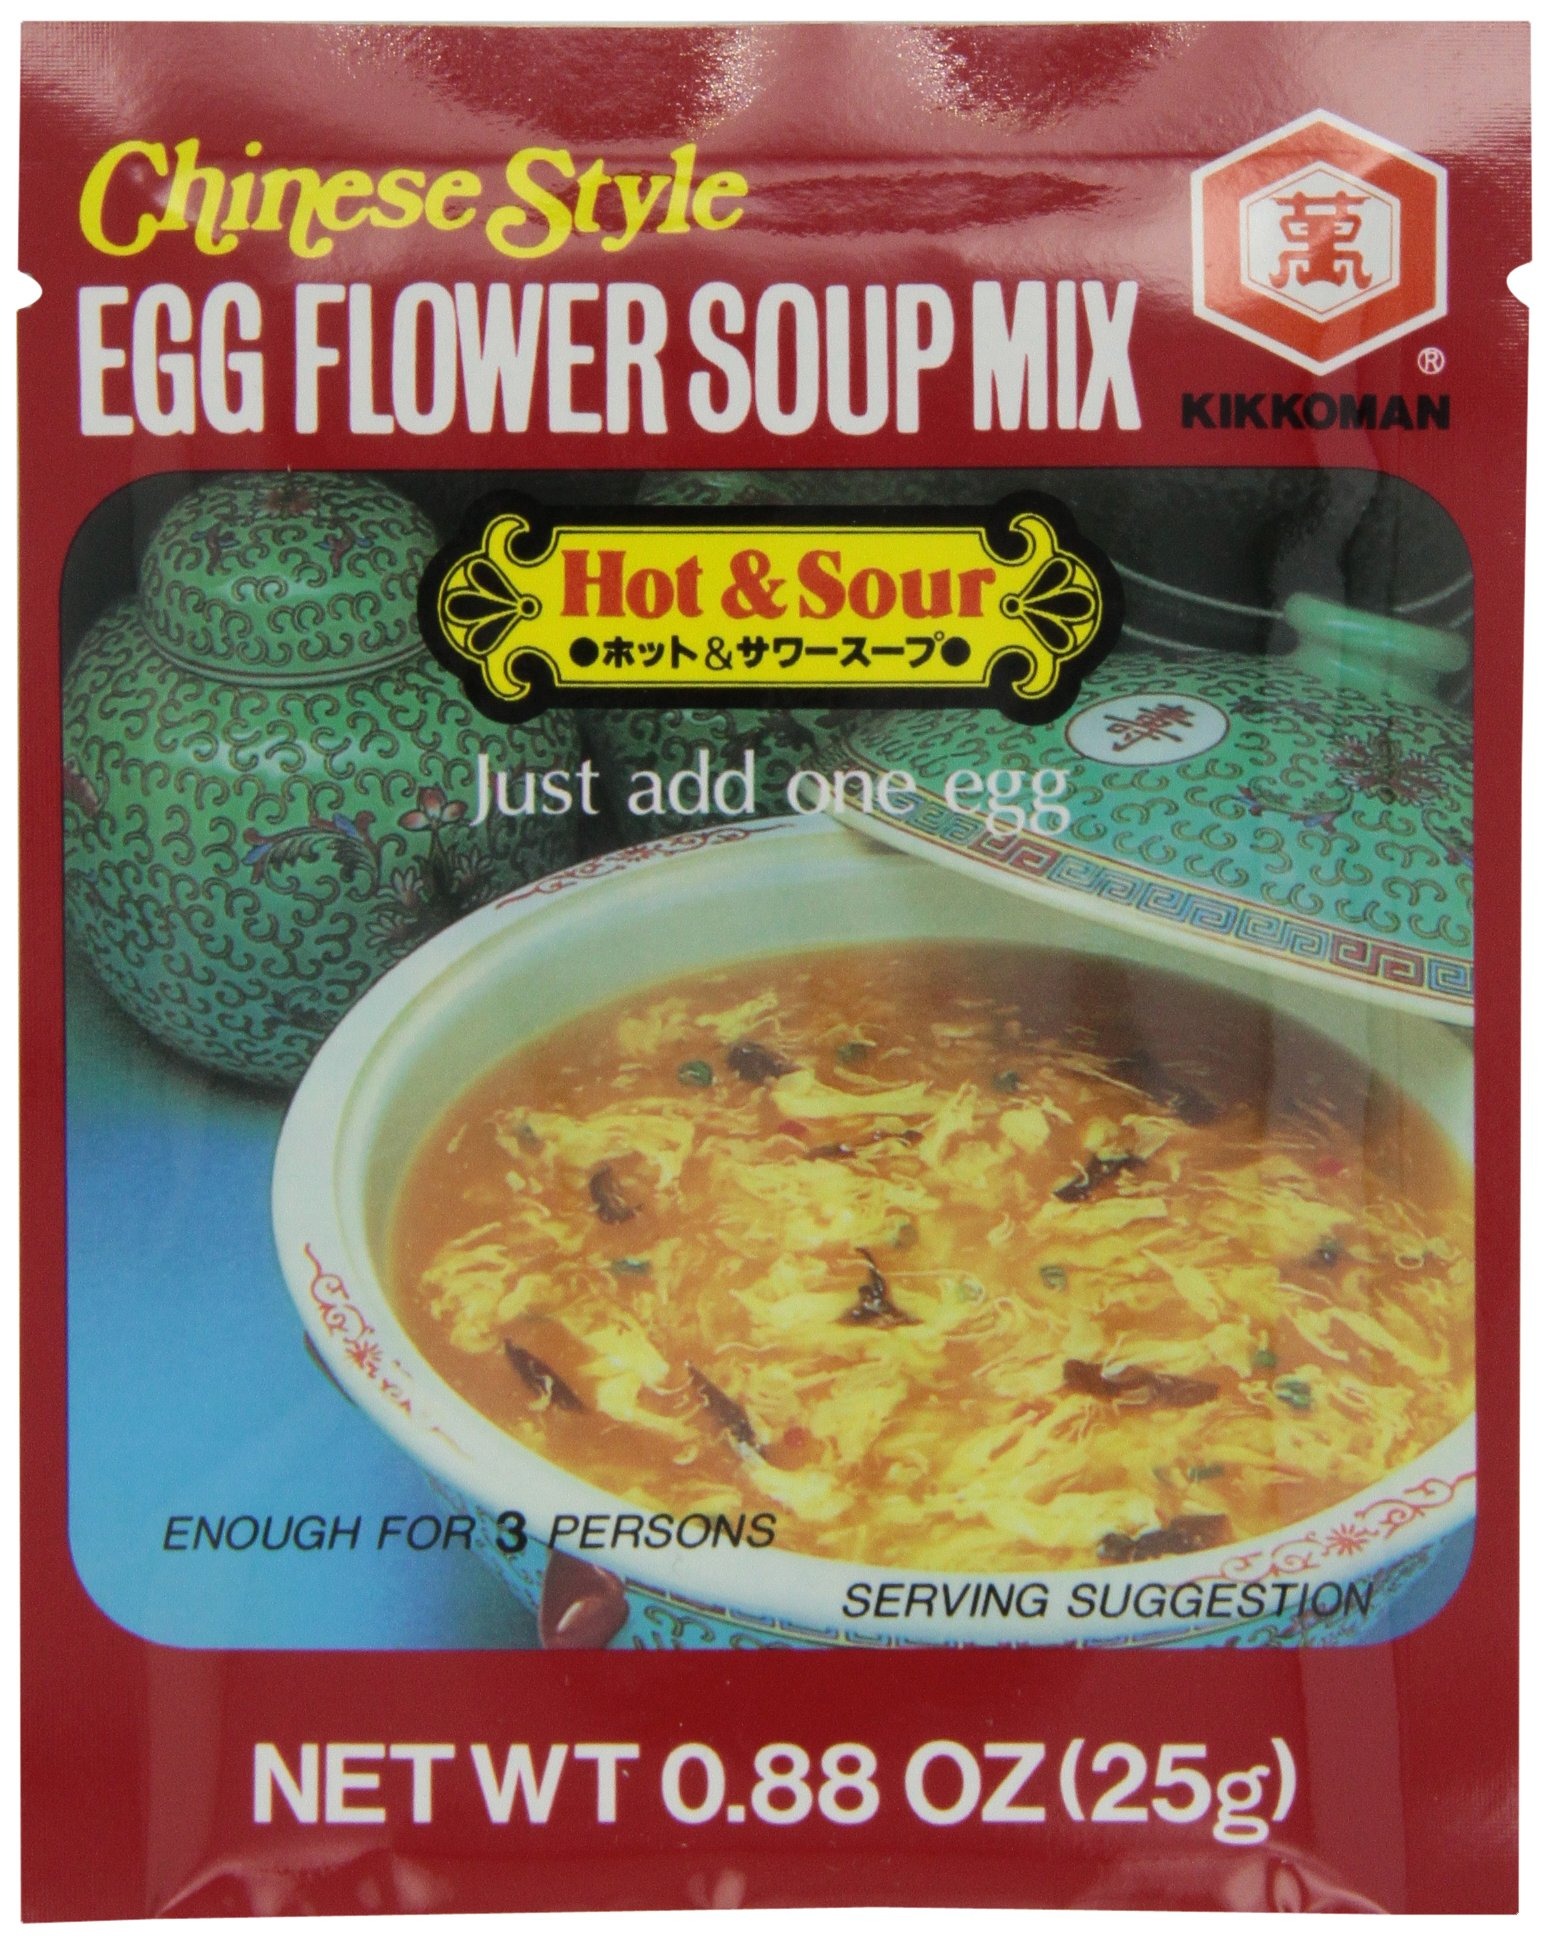
Item Name: Kikkoman Egg Flower, Hot and Sour Soup, 0.88-OuncePouch (Pack of 12)
Bullet Point 1: Just add one egg!
Bullet Point 2: Makes enough soup for 3 people
Bullet Point 3: Chinese style
Bullet Point 4: Easy to prepare
Bullet Point 5: Pack of 12 .88-ounce pouches
Value: 10.56
Unit: Ounce

Price: 9.28